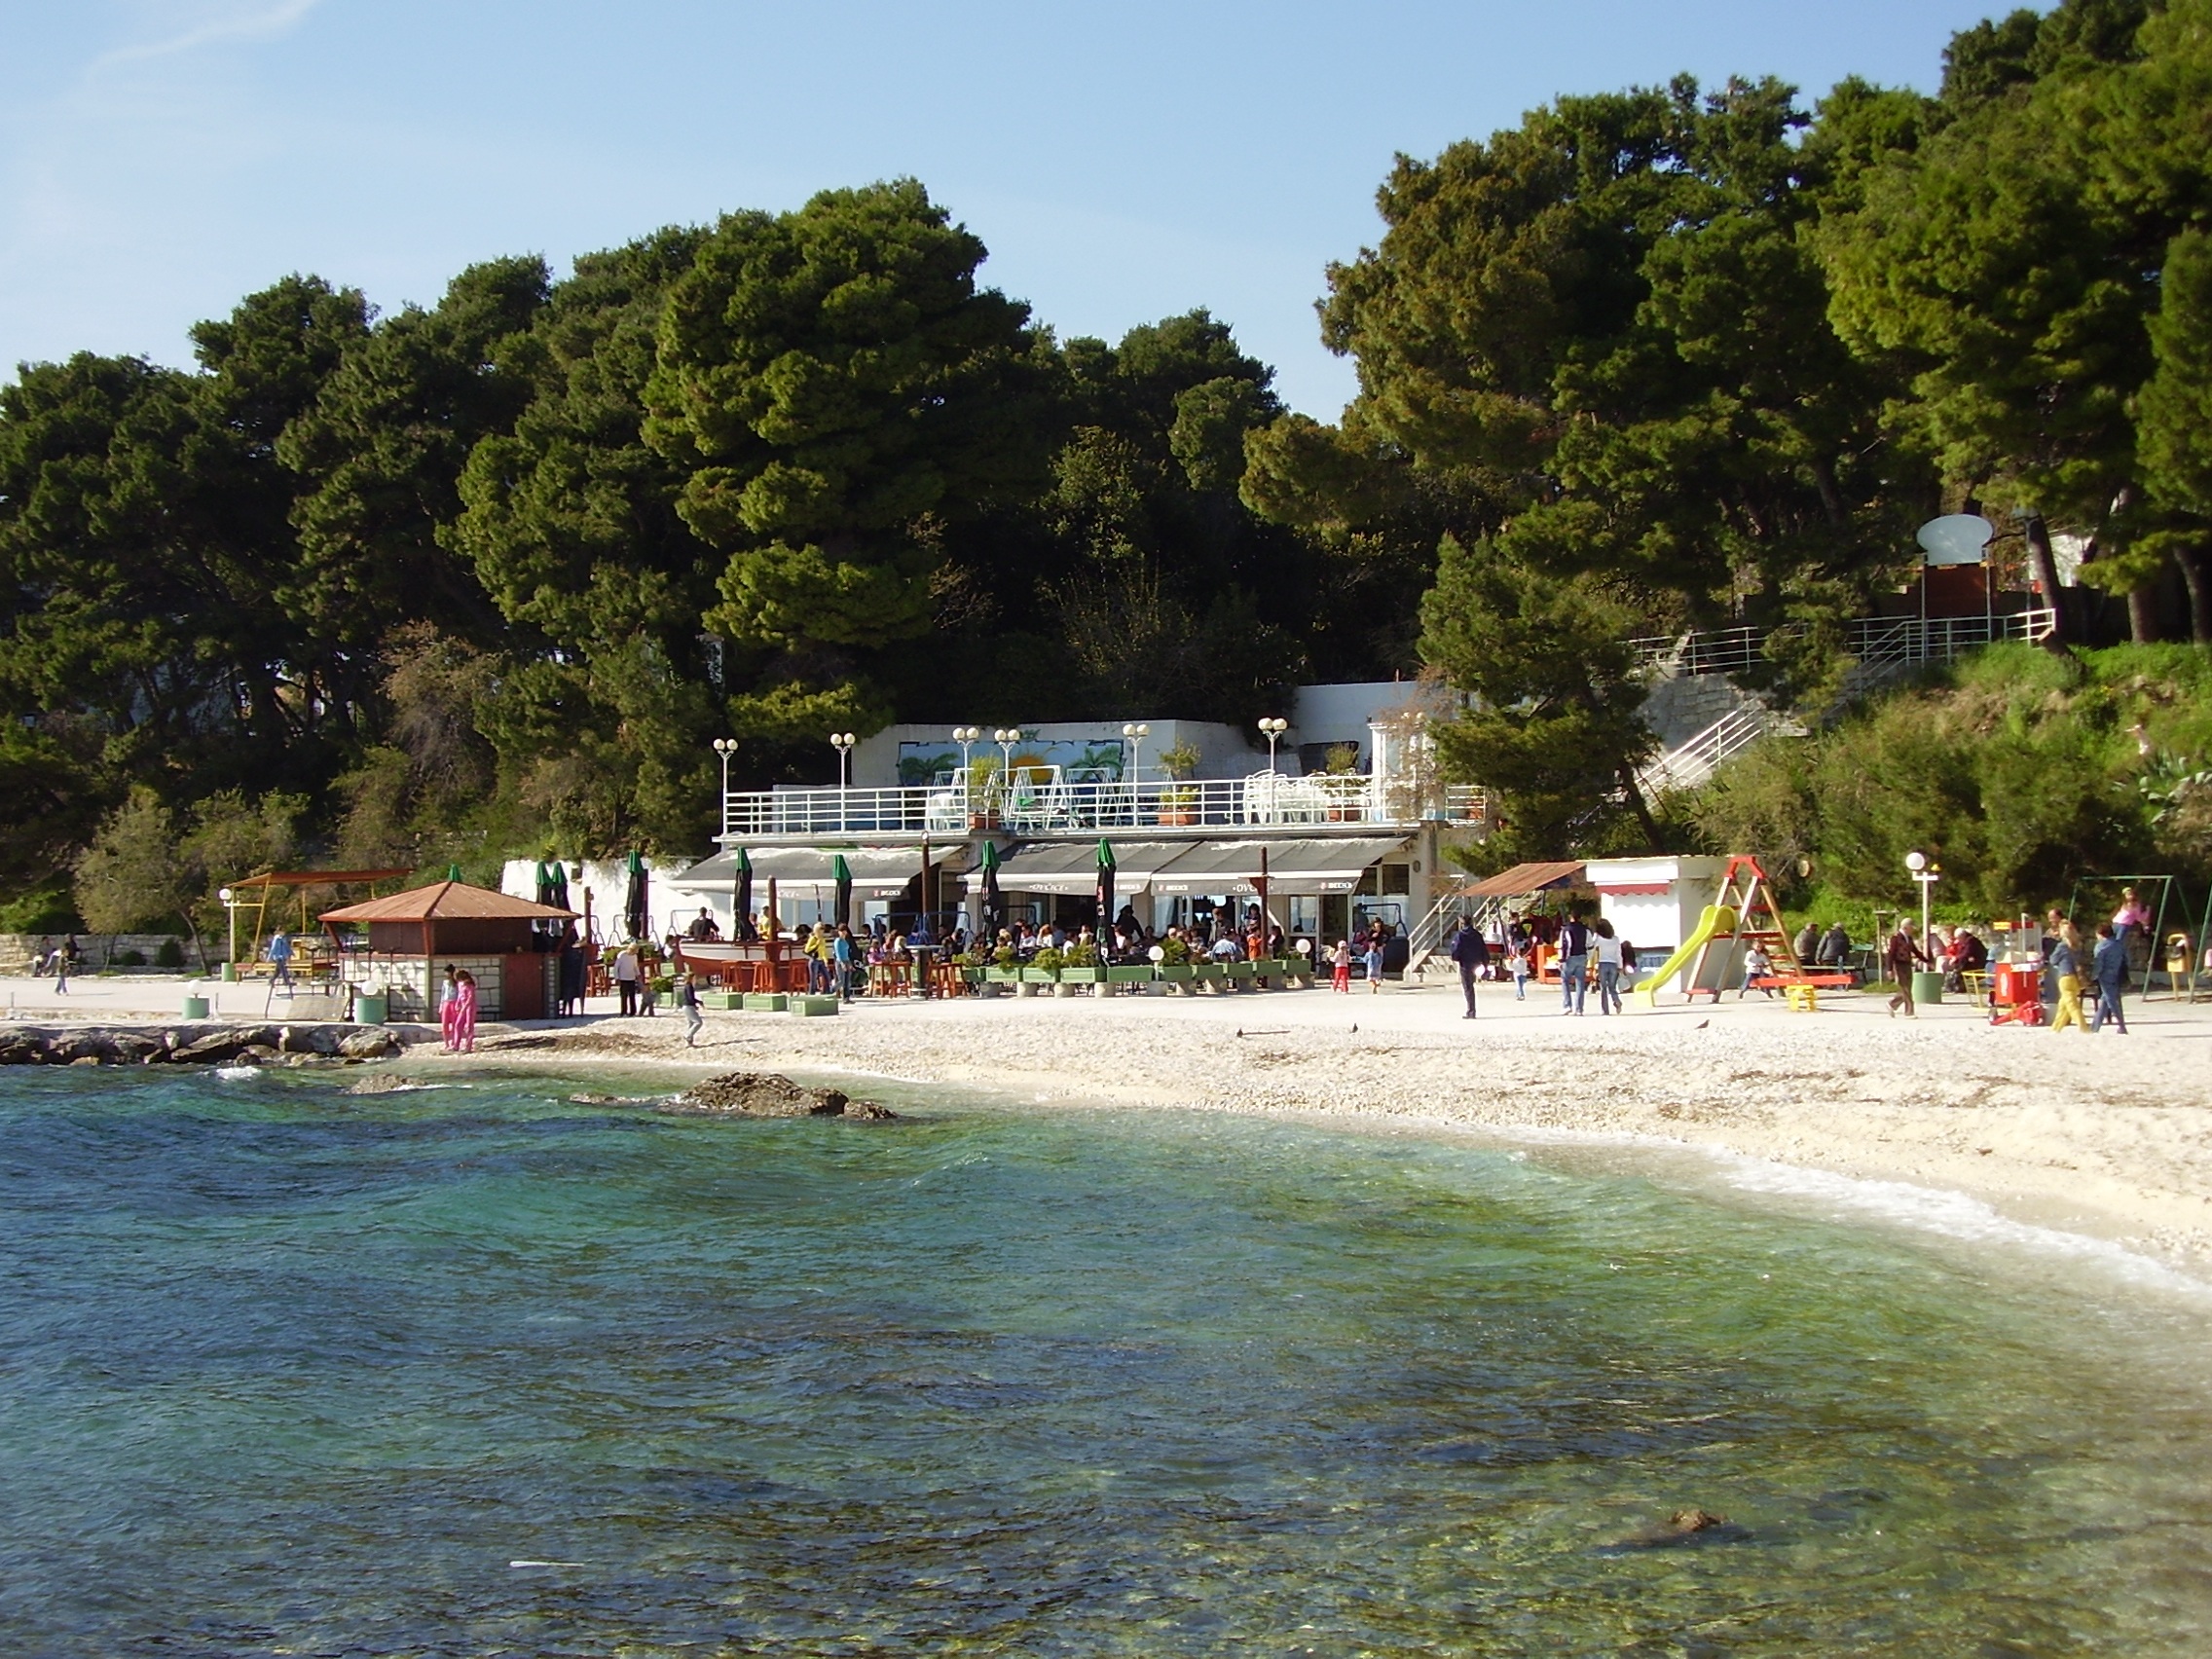
beach, sea, coast, ocean, summer, bay, body of water, holidays